Francisco Javier de Istúriz

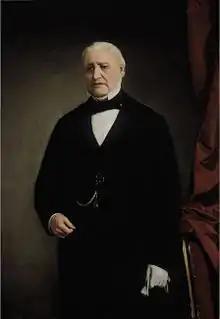
Portrait by Antonio Gisbert, 1872

Francisco Javier de Istúriz y Montero (31 October 1785 in Cádiz – 2 April 1871 in Madrid) was a Spanish politician and diplomat who served as the Prime Minister of Spain. He also served as the President of the Senate and President of the Congress of Deputies several times.